Wafer bond characterization

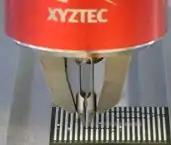
USB Tweezers performing cold bump pull (CPB) on a bond tester

Measuring bond strength by pull testing is often the best way to get the failure mode in which you are interested. Additionally, and unlike a shear test, as the bond separates, the fracture surfaces are pulled away from each other, cleanly enabling accurate failure mode analysis. To pull a bond requires the substrate and interconnect to be gripped; because of size, shape and material properties, this can be difficult, particularly for the interconnection. In these cases, a set of accurately formed and aligned tweezer tips with precision control of their opening and closing is likely to make the difference between success and failure.